Forever Came Today

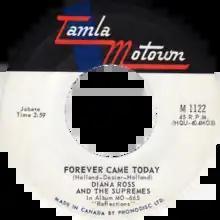
Side A of the Canadian single

"Forever Came Today" is a 1968 song written and produced by the Motown collective of Holland–Dozier–Holland, and was first made into a hit as a single for Diana Ross & the Supremes in early 1968. A disco version of the song was released as a single seven years later by Motown group the Jackson 5.